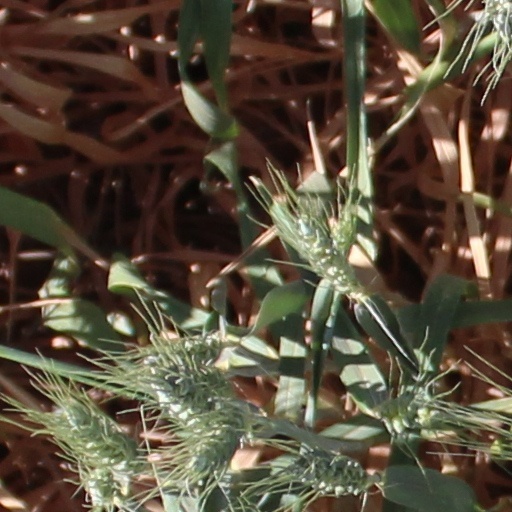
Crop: wheat